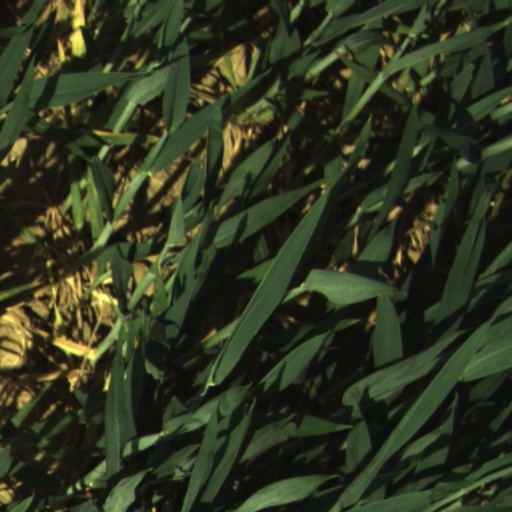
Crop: wheat